Human shield

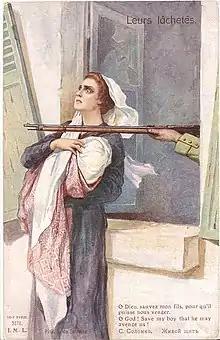
"Human shield" war postcard by Sergey Solomko

A human shield is a non-combatant (or a group of non-combatants) who either volunteers or is forced to shield a legitimate military target in order to deter the enemy from attacking it. The 20th and 21st centuries had numerous operations that used involuntary human shields. Use of voluntary human shields have also had use, particularly with Mahatma Gandhi using the concept as a tool of resistance.